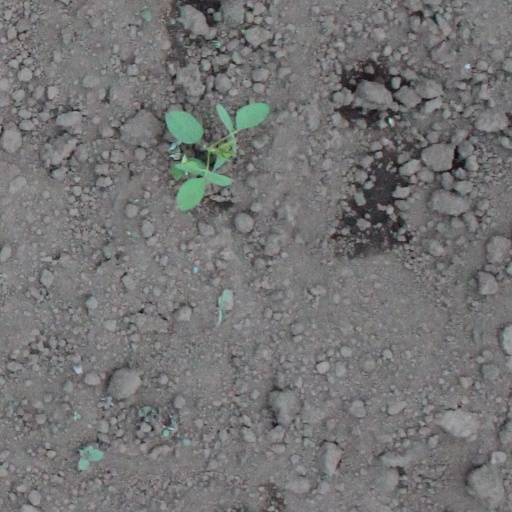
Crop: soybean